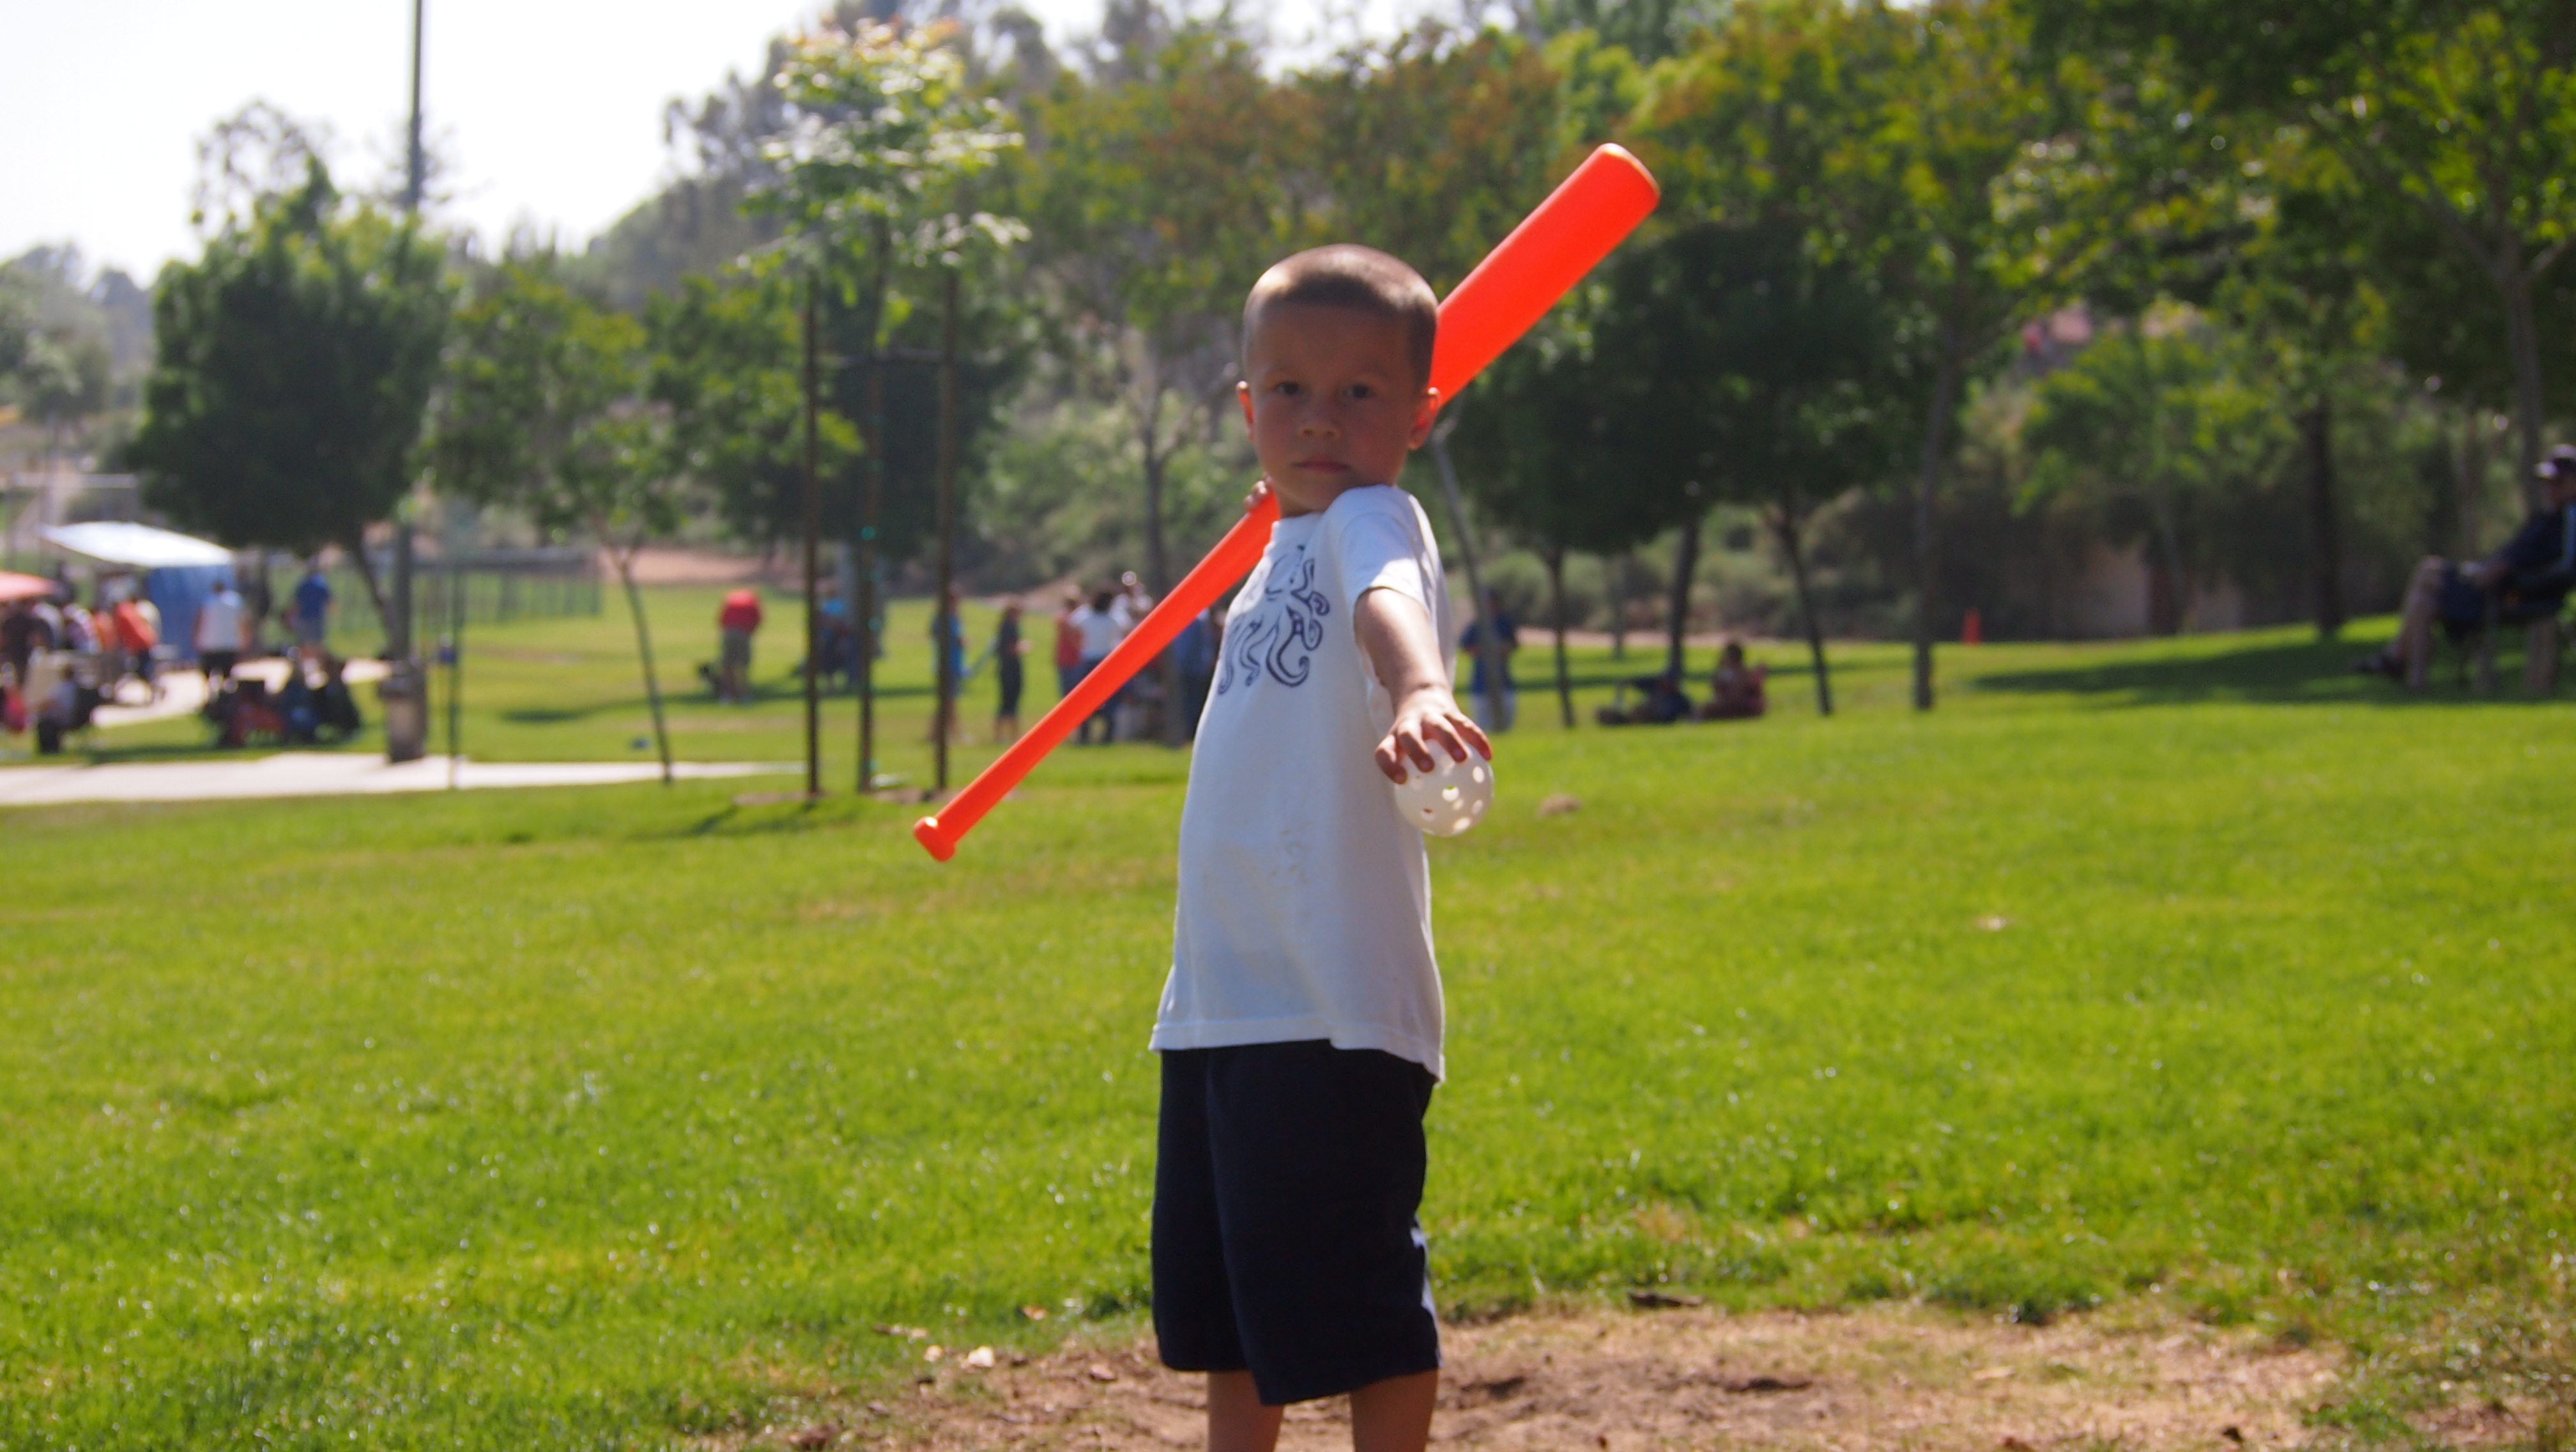
people, kid, picnic, family, kids, creativecommons, fun, sports, activities, epm1, jehovah, congregation, jw, theocratic, wintess, daycreek, kidsplay, baloons, endurance sports